Bayview Avenue

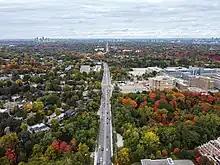
Bayview Avenue looking north from Sunnydene Park

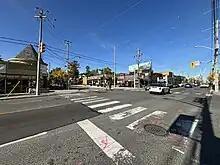
View of the west side of Bayview Avenue at Millwood Road in 2023

Bayview exits the Don Valley, passing through the Governor's Bridge neighbourhood and entering Leaside. It is the major commercial street for Leaside, home to many small shops and restaurants. North of Leaside Bayview runs across several tributaries of the Don River and is carried over one of them by the six-lane Bayview Bridge. This is the western portion of the wealthy Lawrence Park neighbourhood, and just to the east is the Bridle Path, the single wealthiest area of Toronto. A number of major institutions are found in this area including Sunnybrook Health Sciences Centre, Glendon College, Toronto French School, The Granite Club, The Crescent School, and the Bob Rumball Centre for the Deaf.